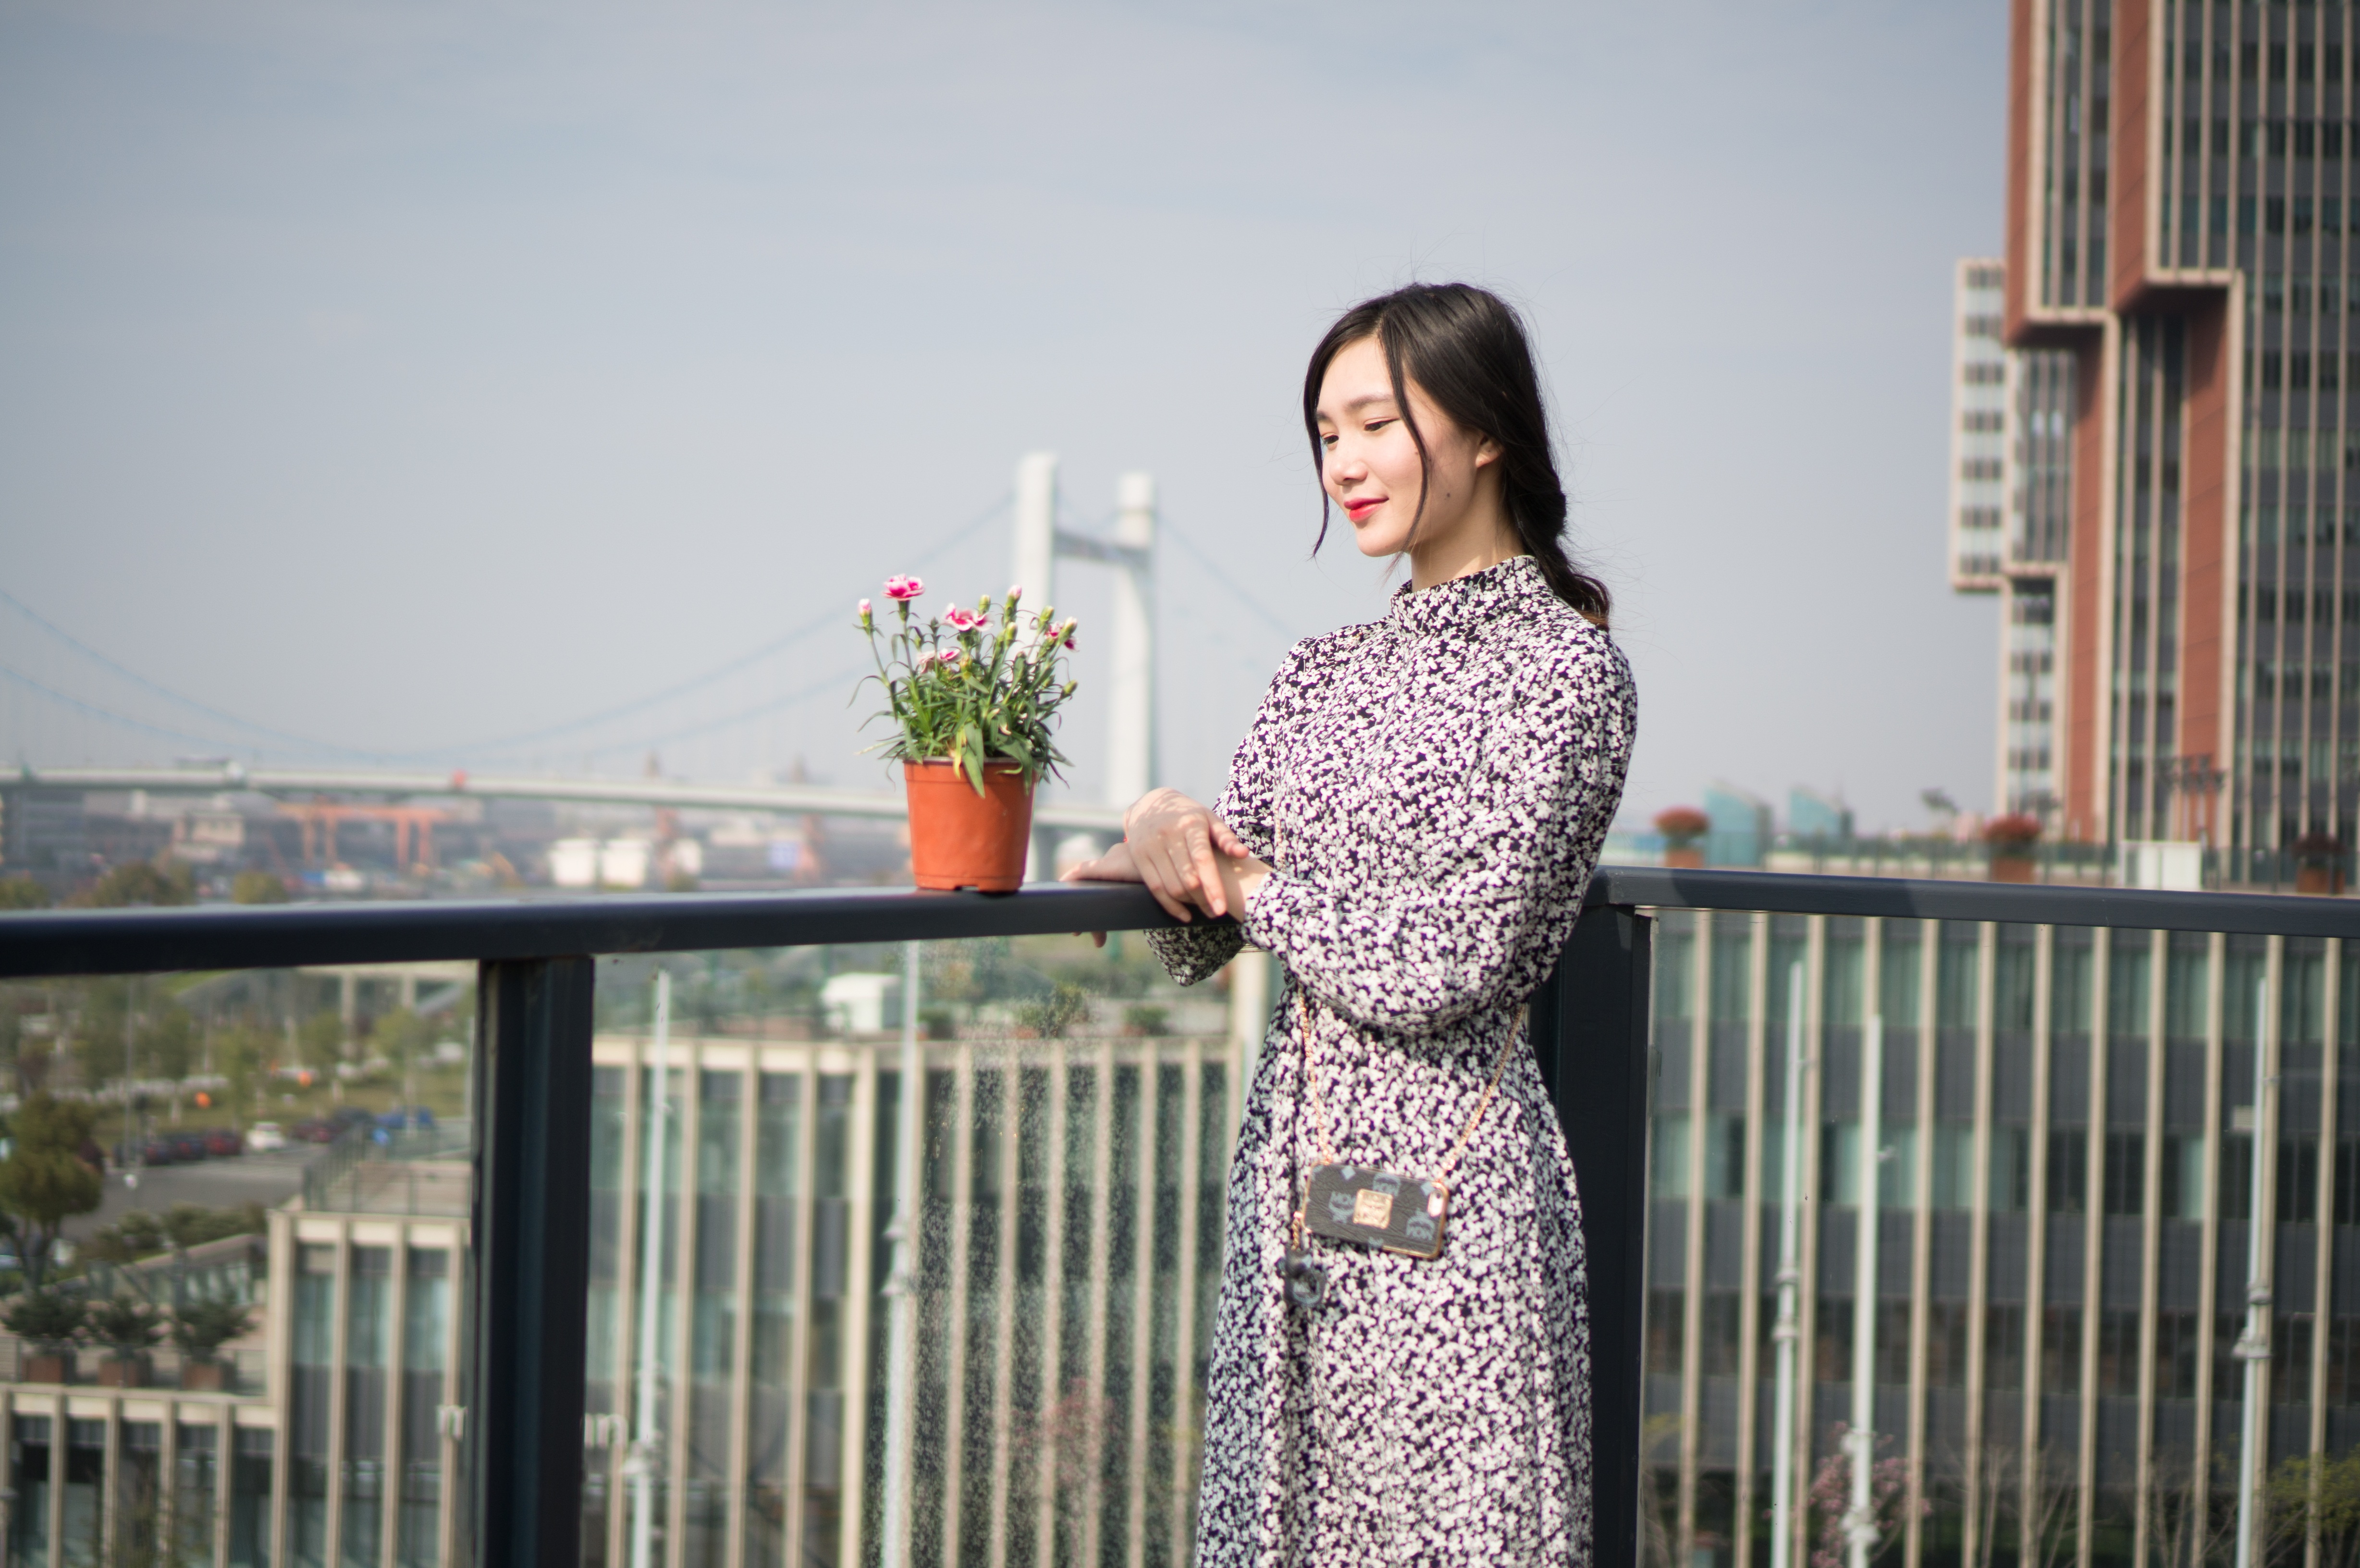
photography, female, spring, fashion, clothing, girls, dress, photo shoot, women who wear a floral skirt